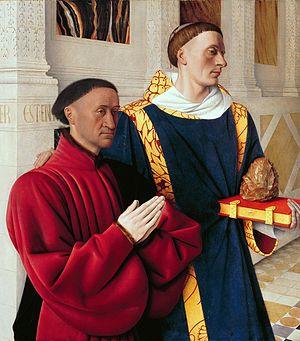
Chronologie des arts plastiques
La collégiale Notre-Dame est une église située rue de la Courtille à Melun sur l'île Saint-Étienne. Elle fait l’objet d’un classement au titre des monuments historiques par la liste de 1840.
Ce catalogue répertorie les œuvres attribuées à Jean Fouquet. Seules les Antiquités Judaïques comportent une mention indiquant qu'il est l'auteur des miniatures ; c'est à partir de celles-ci que des rapprochements stylistiques ont été effectués et que l'essentiel du corpus a été reconstitué. Un certain nombre d'attributions demeure cependant contesté. Plusieurs de ses œuvres tardives ont été réattribuées au Maître du Boccace de Munich, peut-être un des fils de Fouquet lui-même.